Cap Éternité

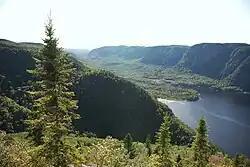
View of Éternité Bay from Cap Éternité

Its impressive rock mass and steep cliffs make it a major tourist attraction site in the Saguenay Fjord National Park. Cape Eternity inspired painters, poets and writers, including Charles Gill (1871–1918) and William Chapman (1850–1917).